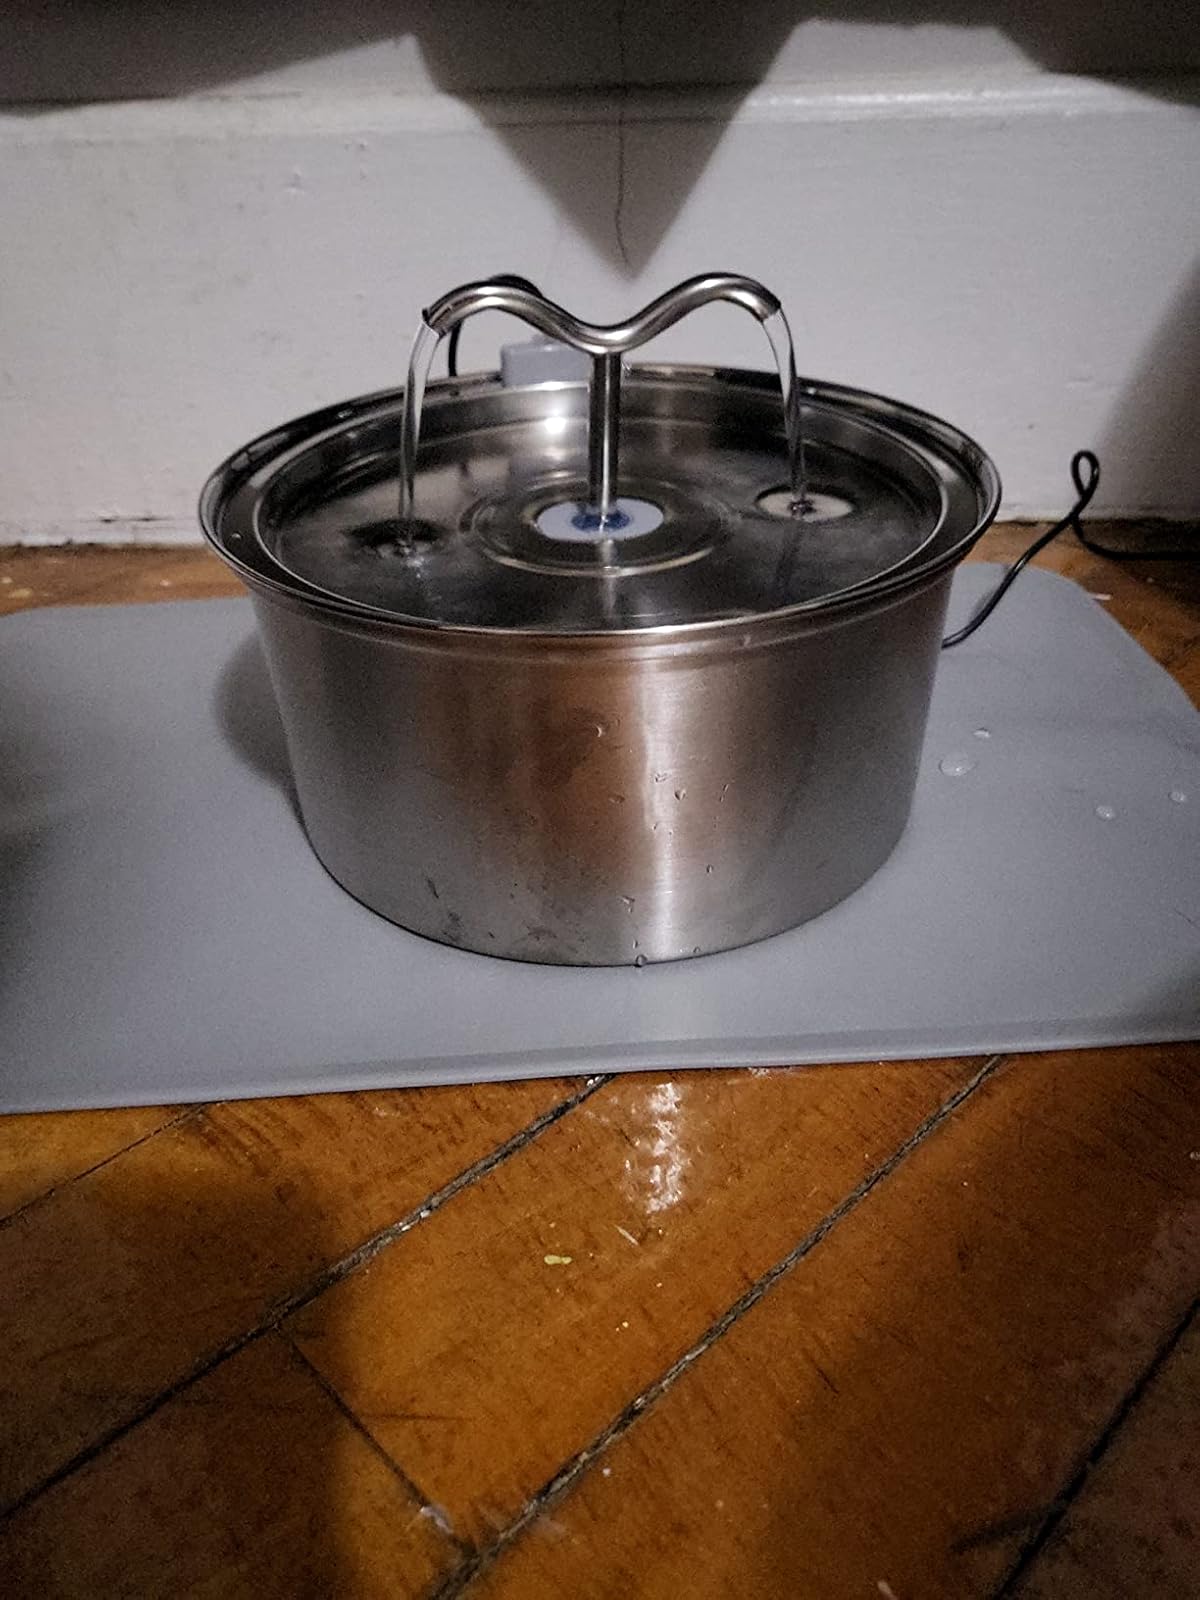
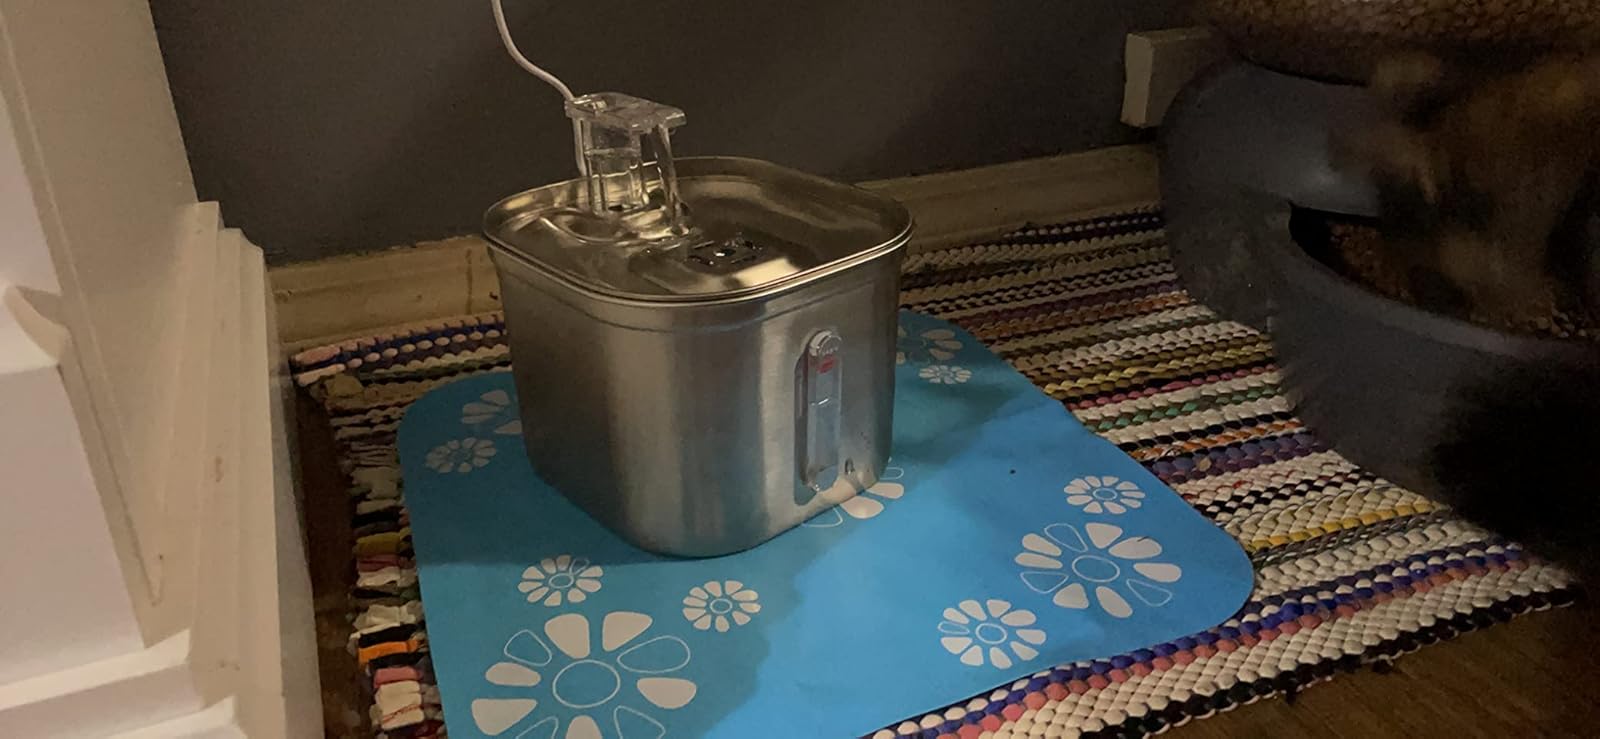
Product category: items_bowl
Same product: no